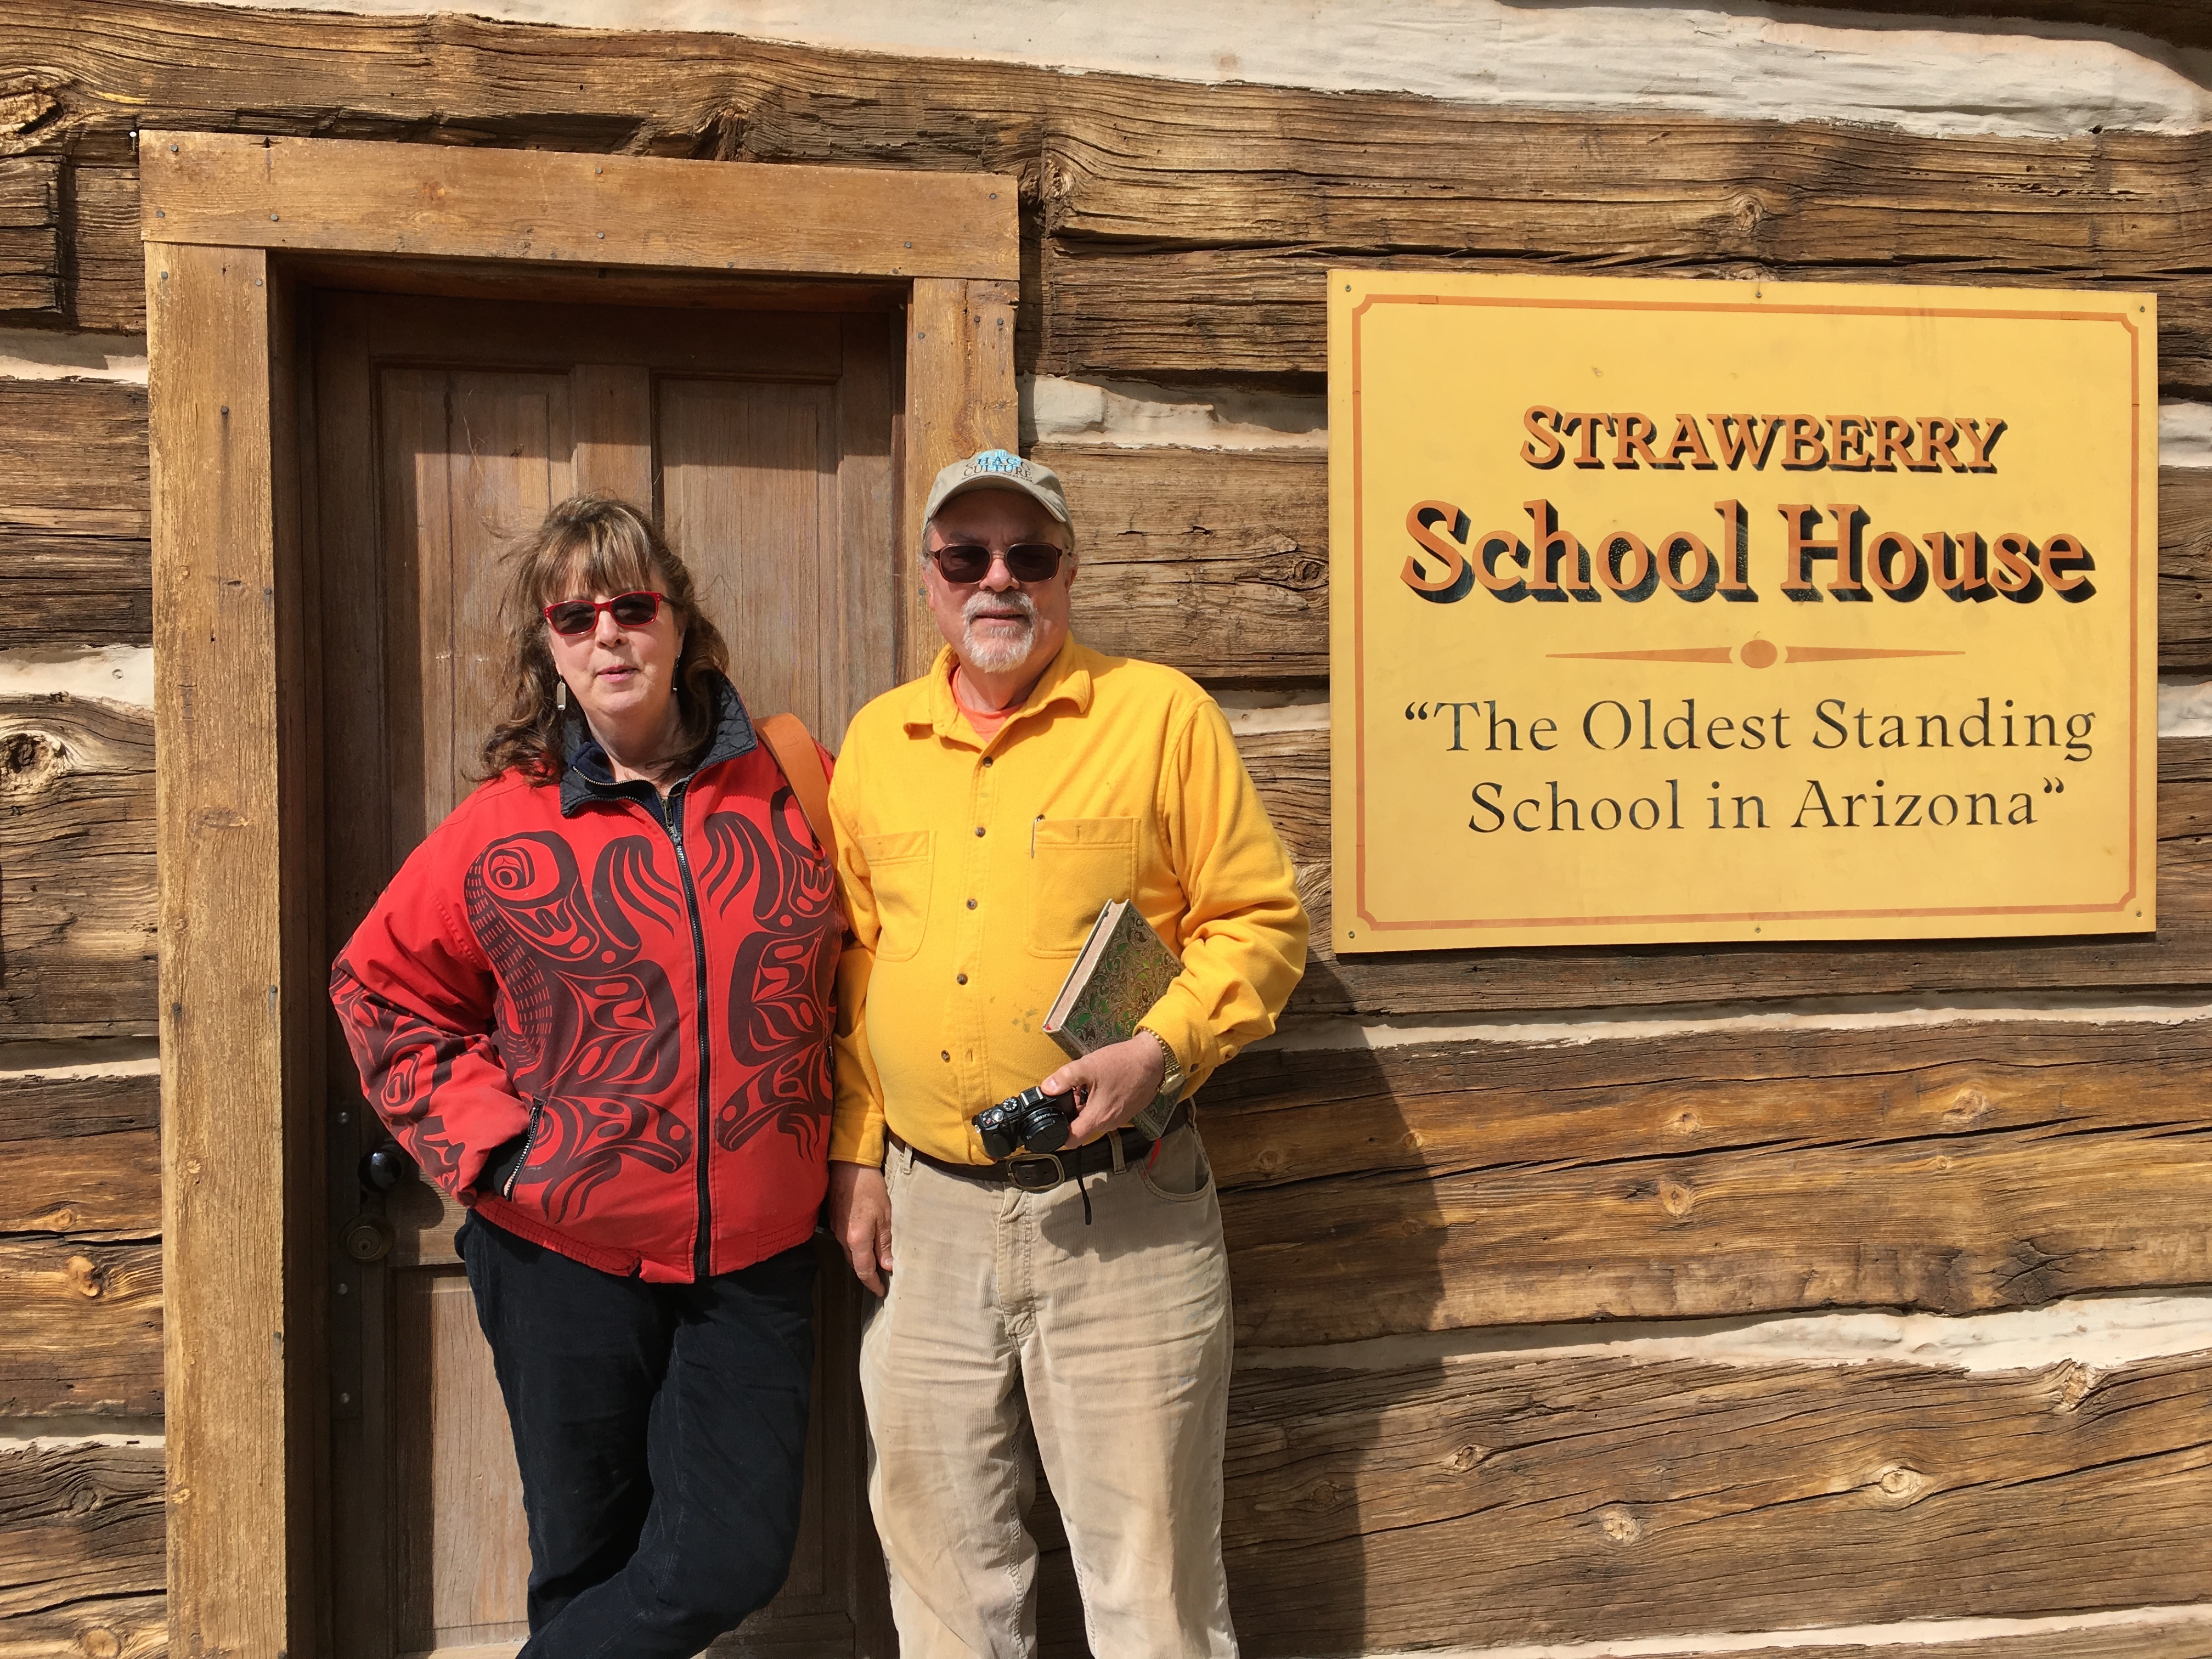
people, wood, community